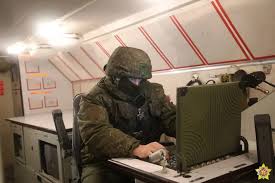
Label: Iskander